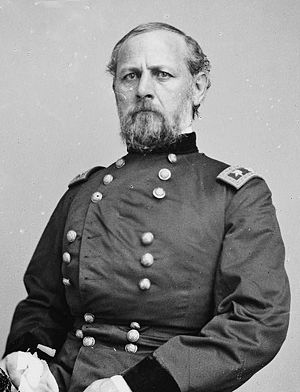
Slaget ved Perryville / Modstående styrker / Unionen
Slaget ved Perryville, også kendt som Slaget ved Chaplin Hills, blev udkæmpet den 8. oktober 1862 i Chaplin Hills vest for Perryville, Kentucky som kulmination på konføderationens invasion af Kentucky under den amerikanske borgerkrig. Den konfødererede general Braxton Bragg's Army of Mississippi vandt en taktisk sejr over det der i grunden var et enkelt korps i generalmajor Don Carlos Buell's unionshær Army of the Ohio. Slaget betragtes som en strategisk sejr for Unionen, nogle gange omtalt som Slaget om Kentucky fordi Bragg trak sig tilbage til Tennessee kort tid efter og efterlod den kritiske grænsestat Kentucky i hænderne på Unionen i resten af krigen.